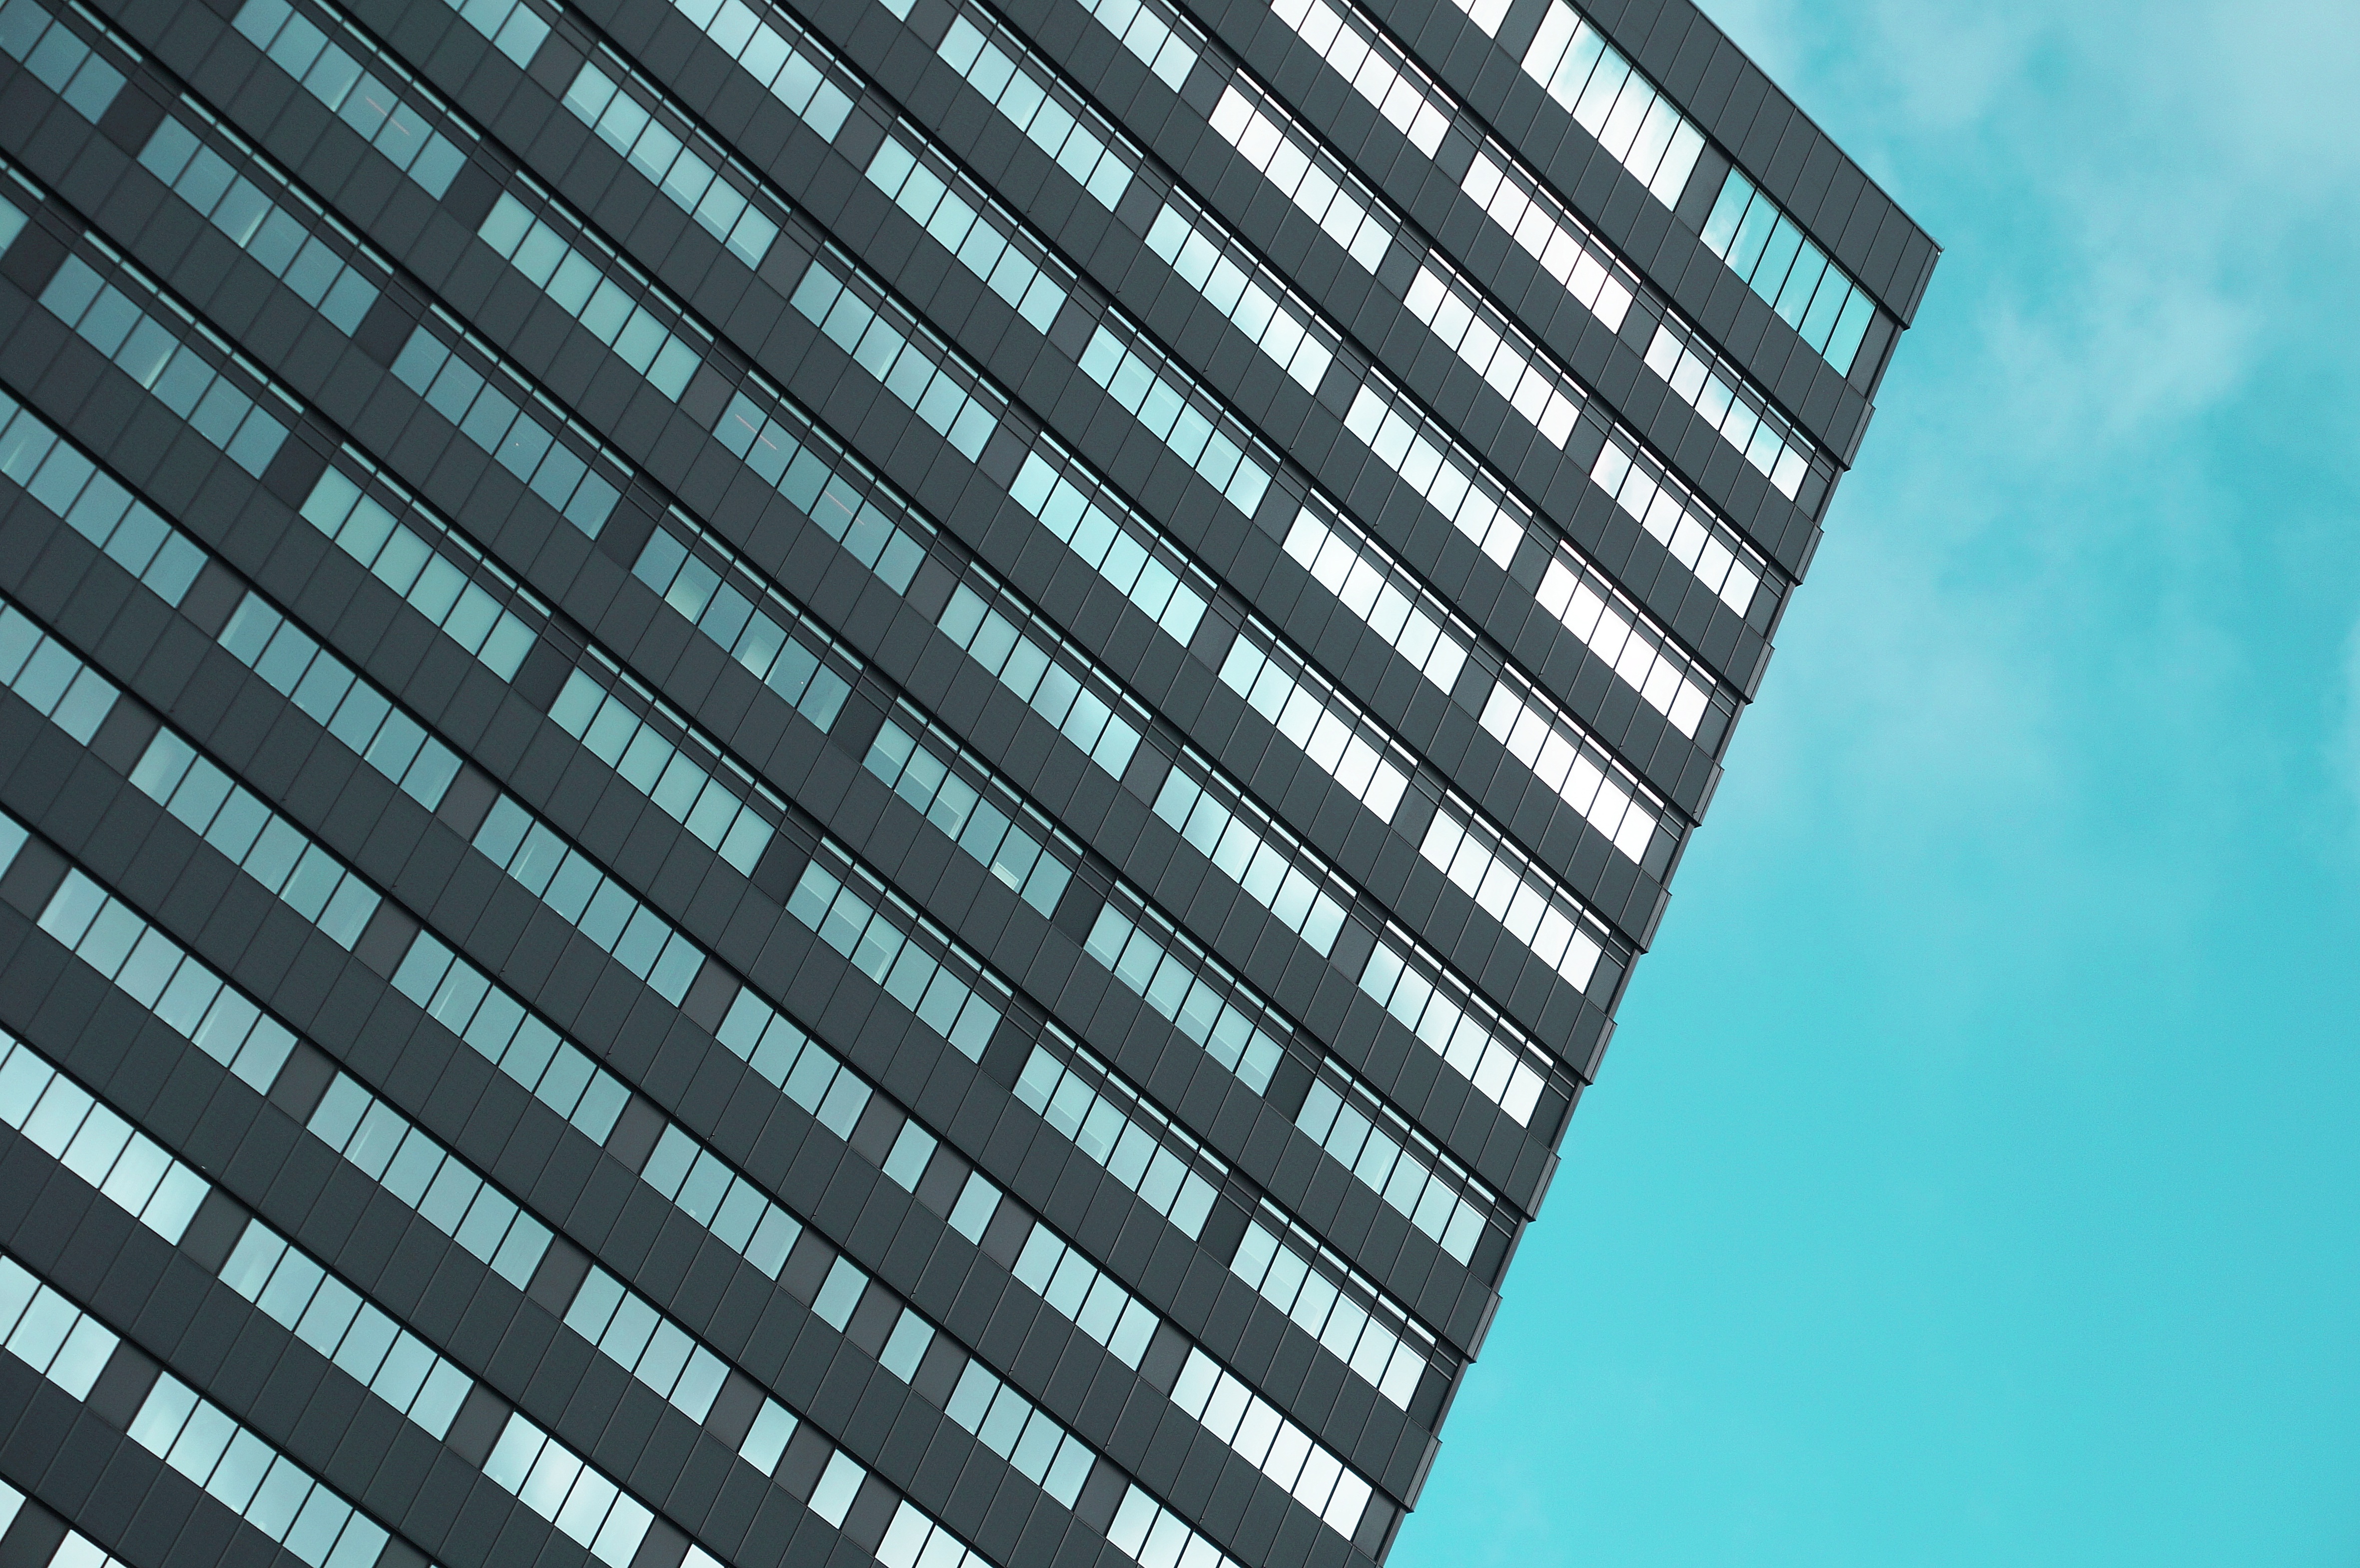
architecture, sky, window, building, skyscraper, line, reflection, facade, blue, tower block, design, symmetry, shape